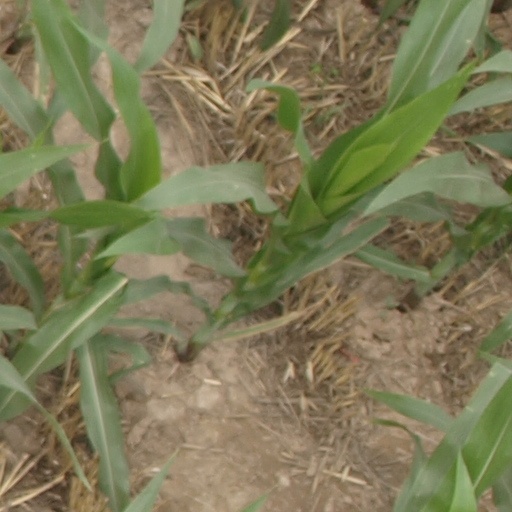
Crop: maize; corn